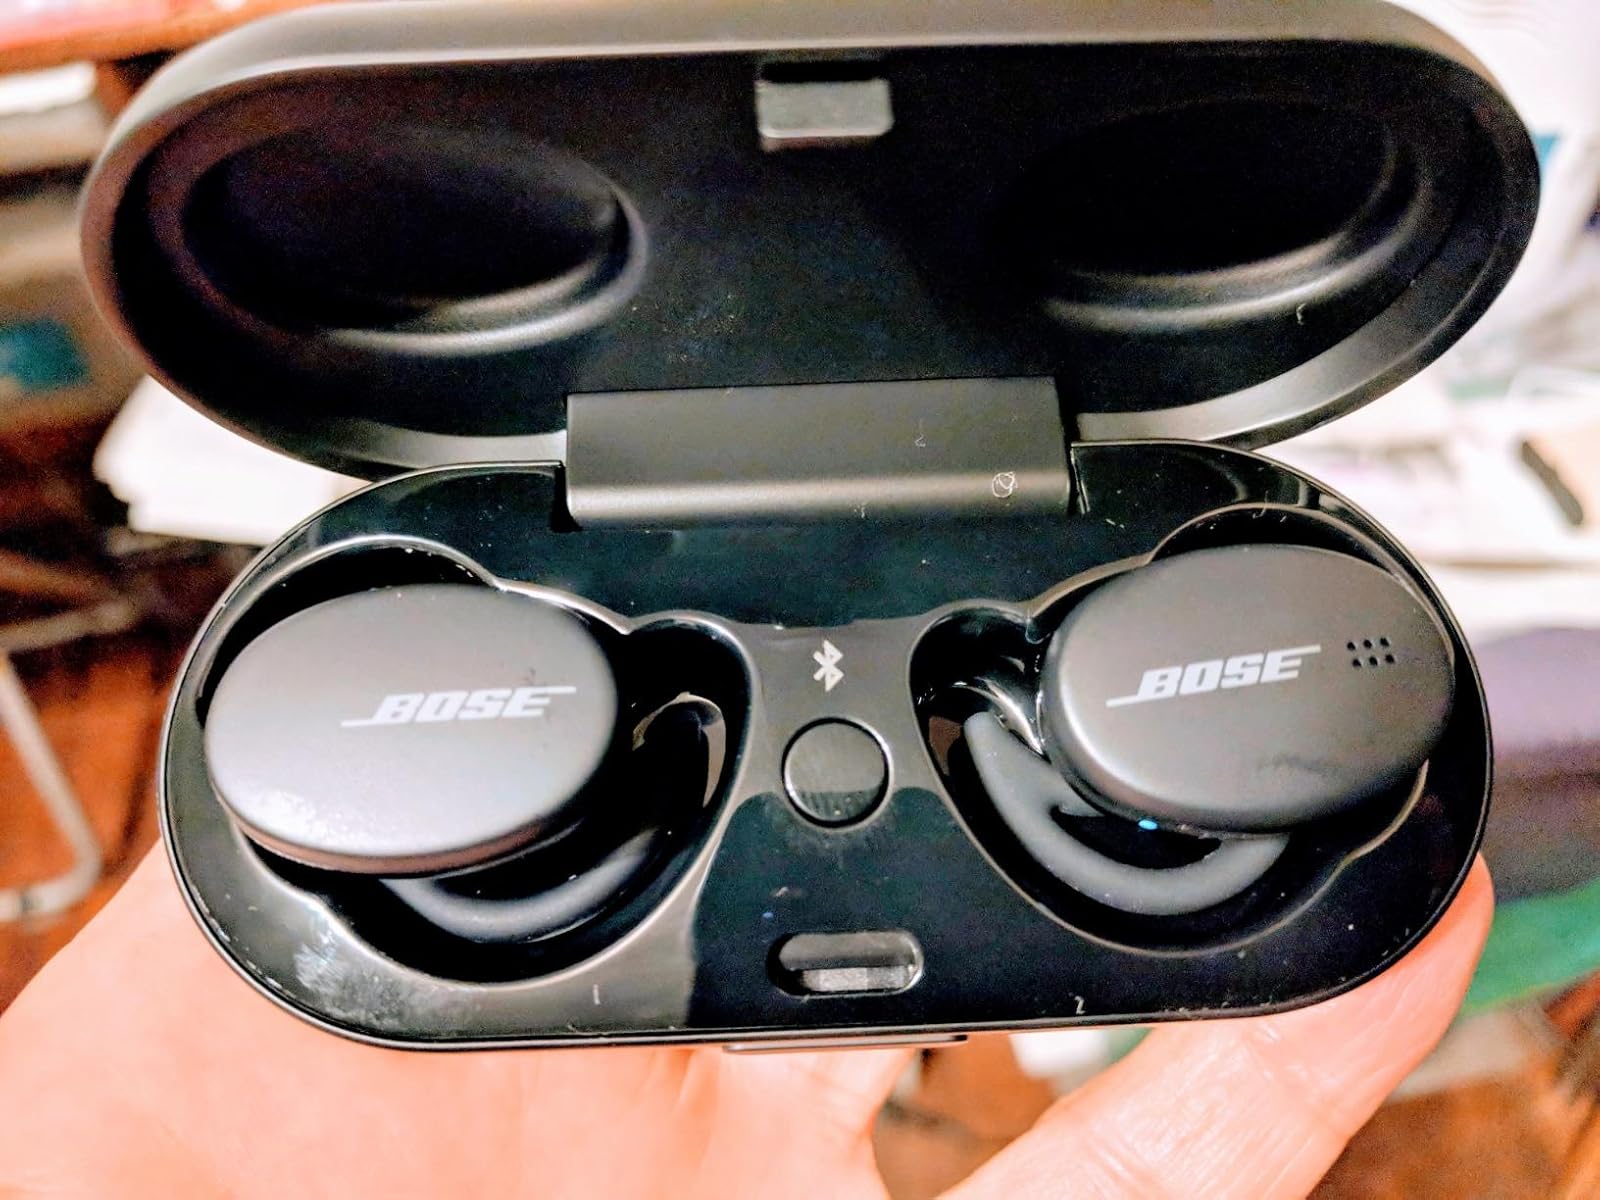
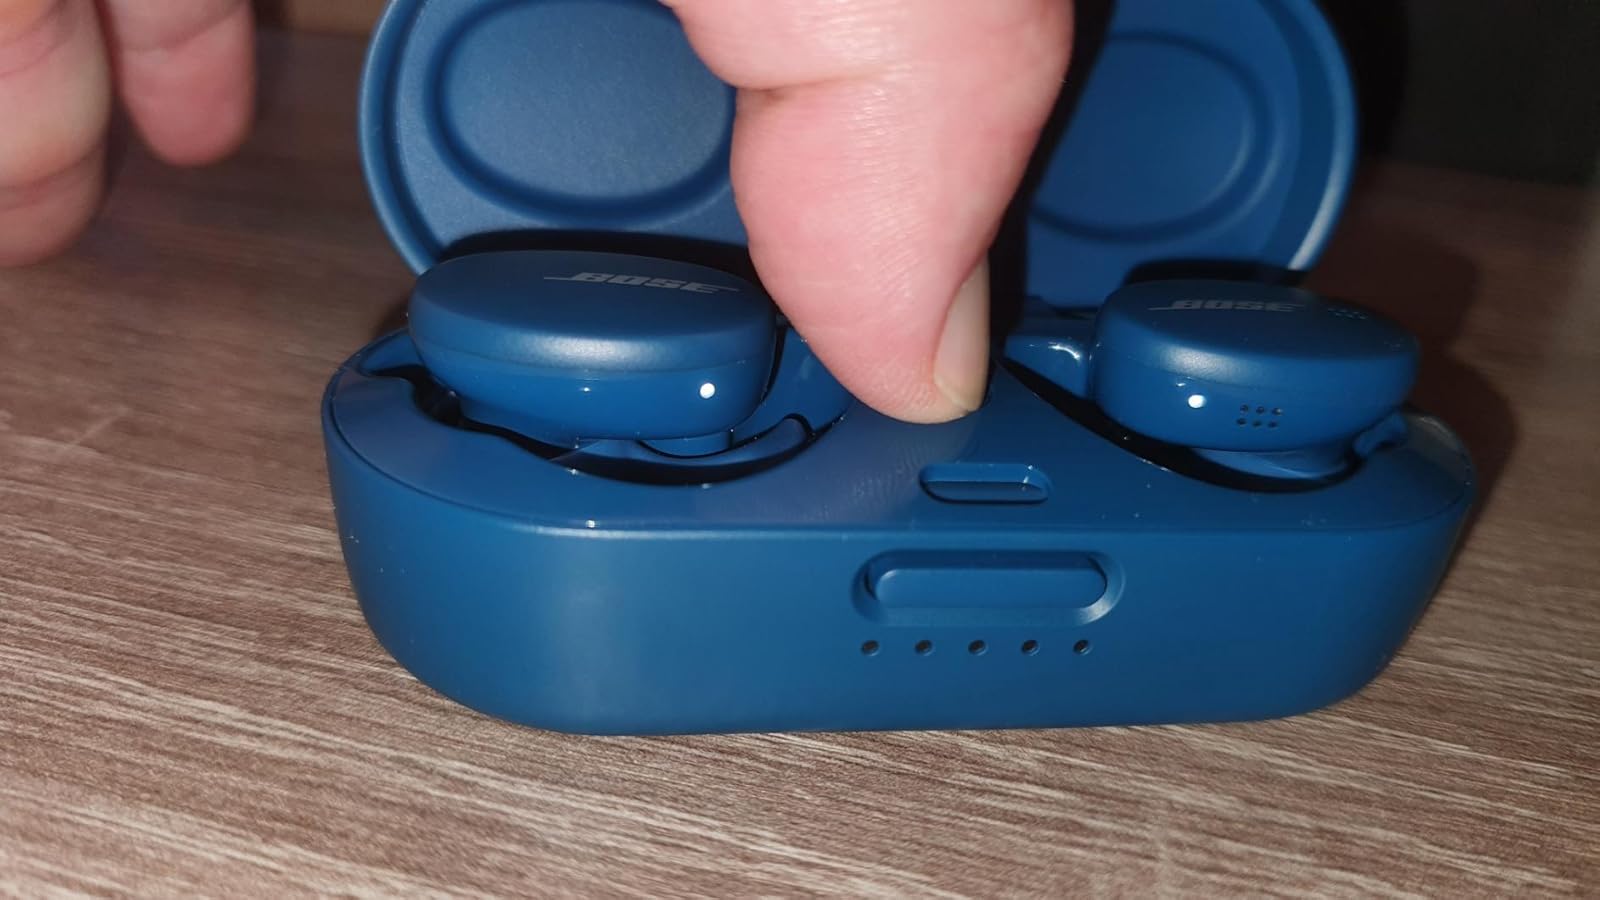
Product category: earbuds
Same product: no